Lech-a-Vuie Platform railway station

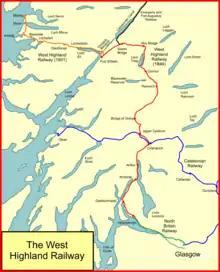
System map of the West Highland Railway

The Scottish Gaelic name may have been 'Leac a' Mhuidhe', meaning 'slab of the churn'. The nearby tunnels are recorded as 'Leachabhuidh' which may have resulted in the anglicised spelling 'Lech-a-Vuie'. As stated it was a private halt used by shooting parties on the large Inverailort Estate owned at the time by the Cameron-Head family. It is recorded that the construction was linked to the agreement to sell the land as was so often the case as with Corrour for example.